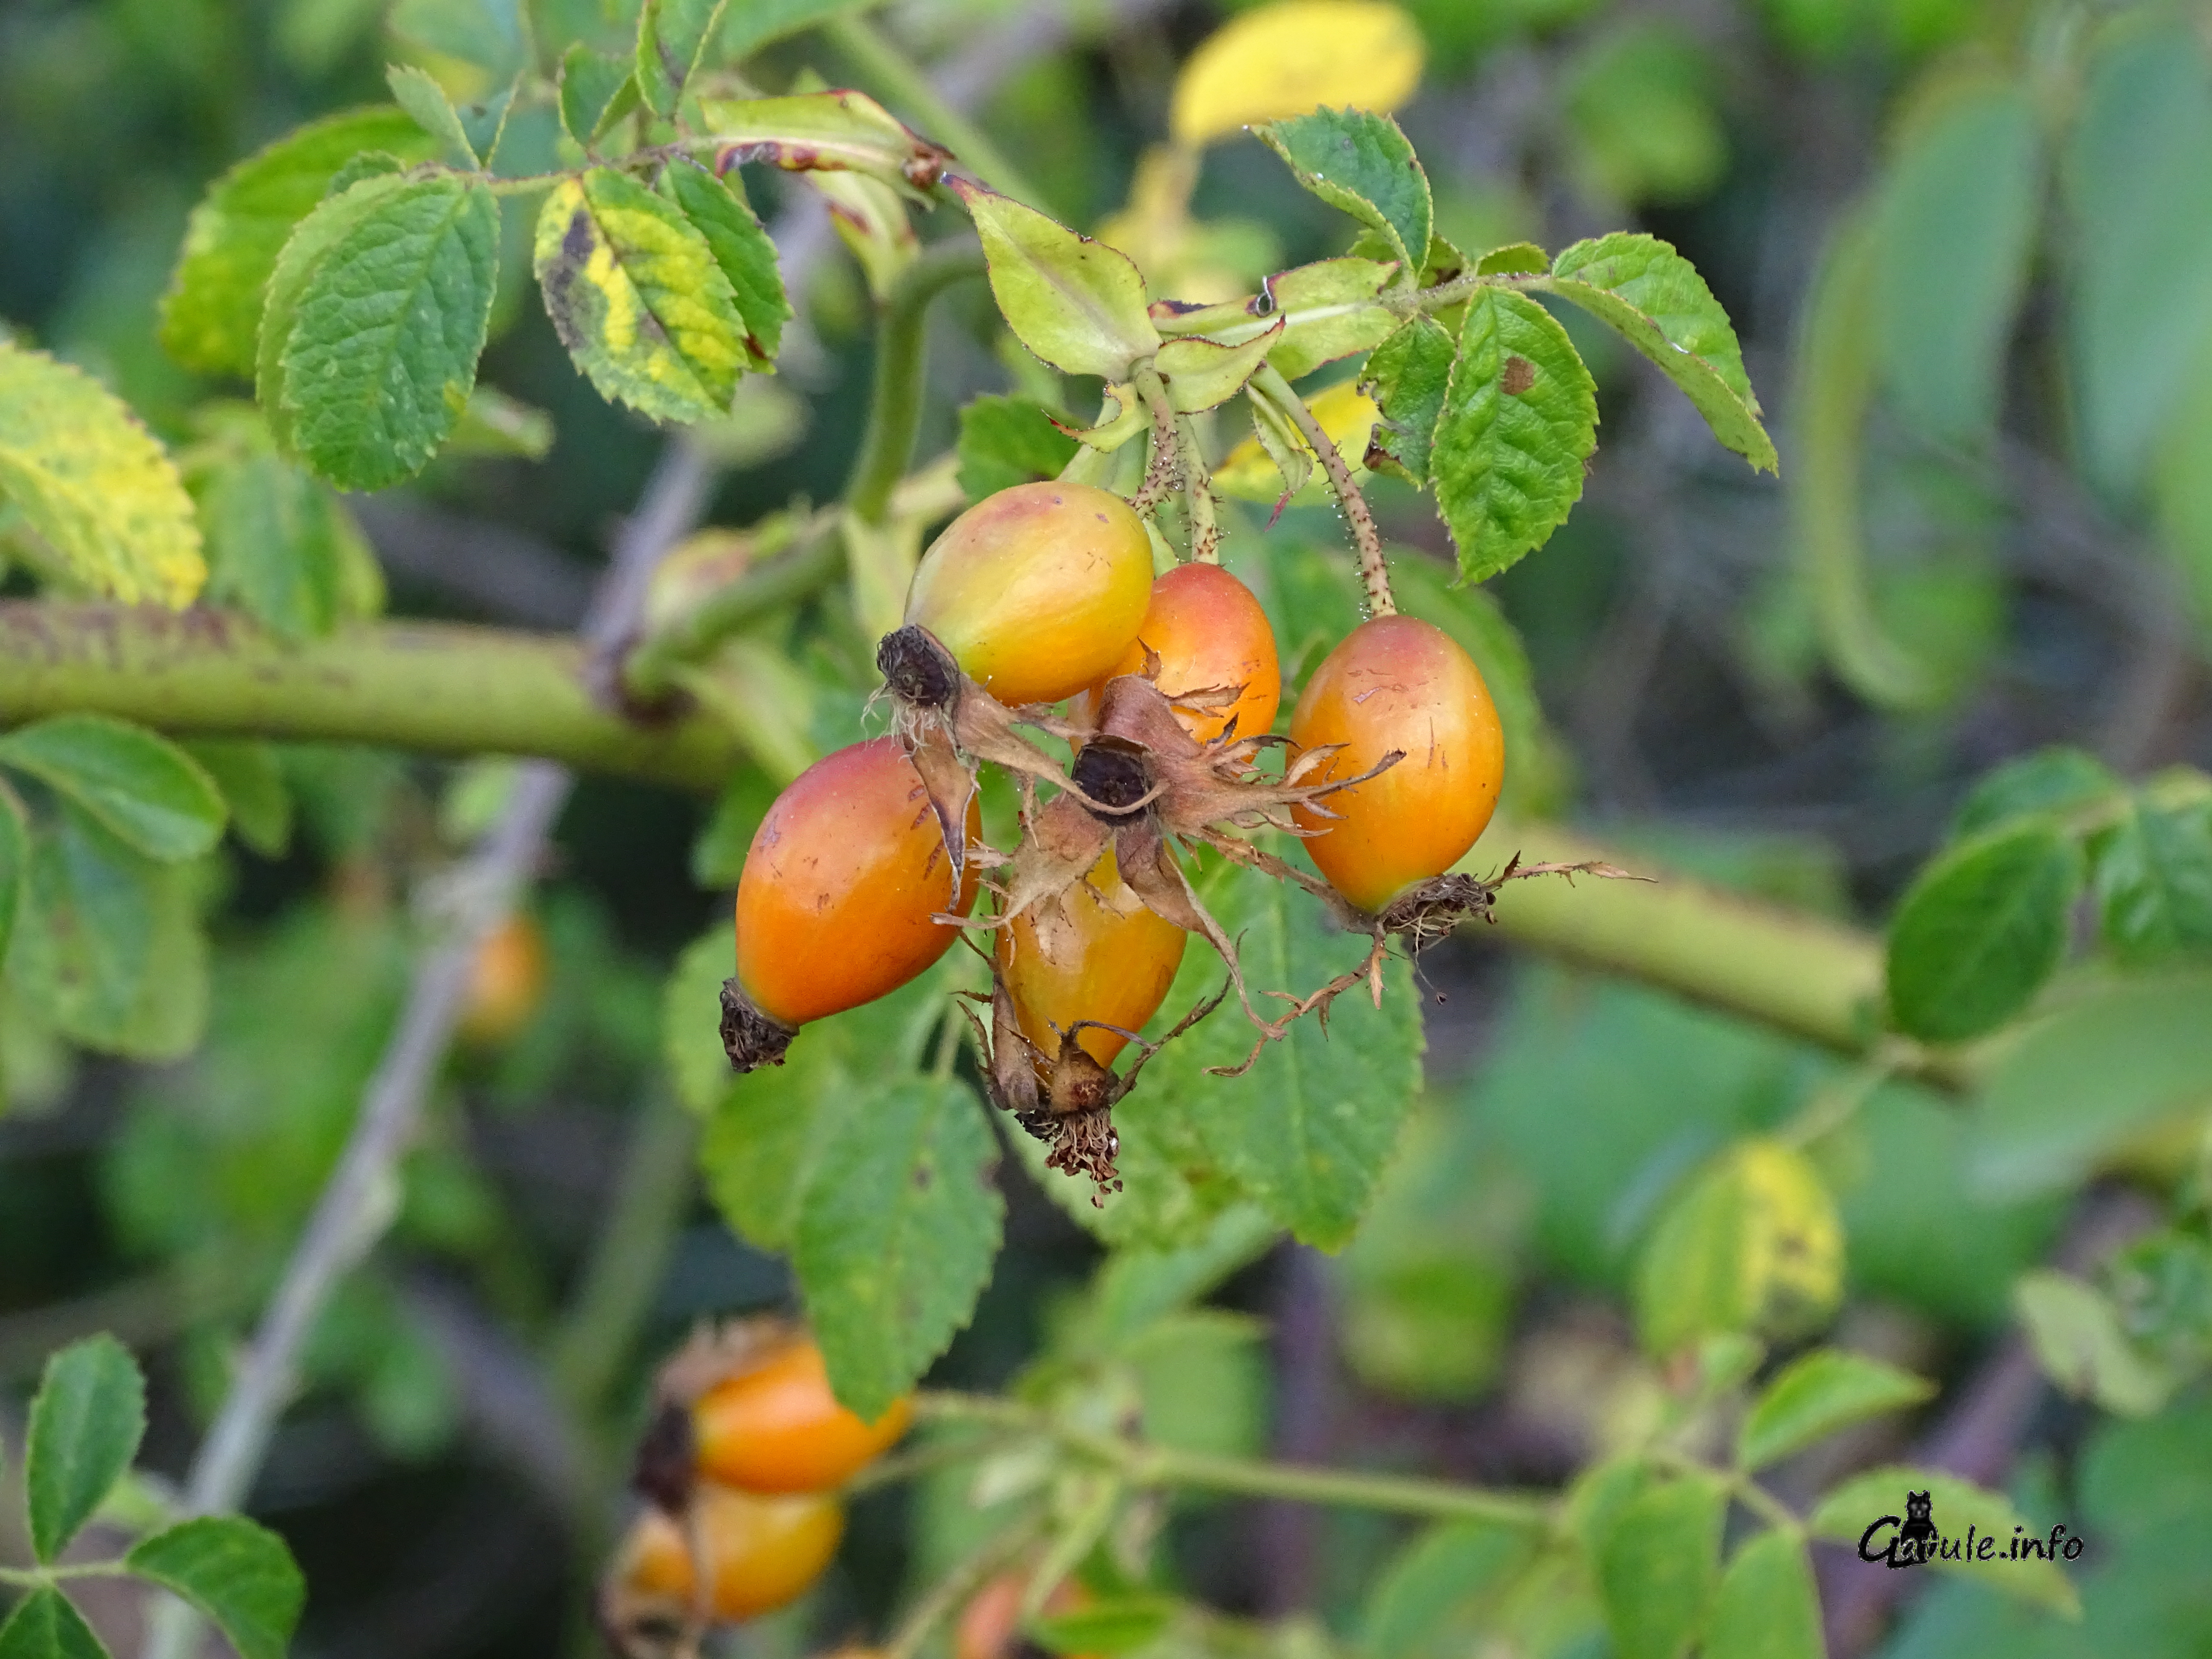
flower, flowering plant, plant, fruit tree, fruit, food, leaf, tree, solanum, produce, ebony trees and persimmons, common persimmon, diospyros, medlar, nightshade family, acerola family, persimmon, sorbus, perennial plant